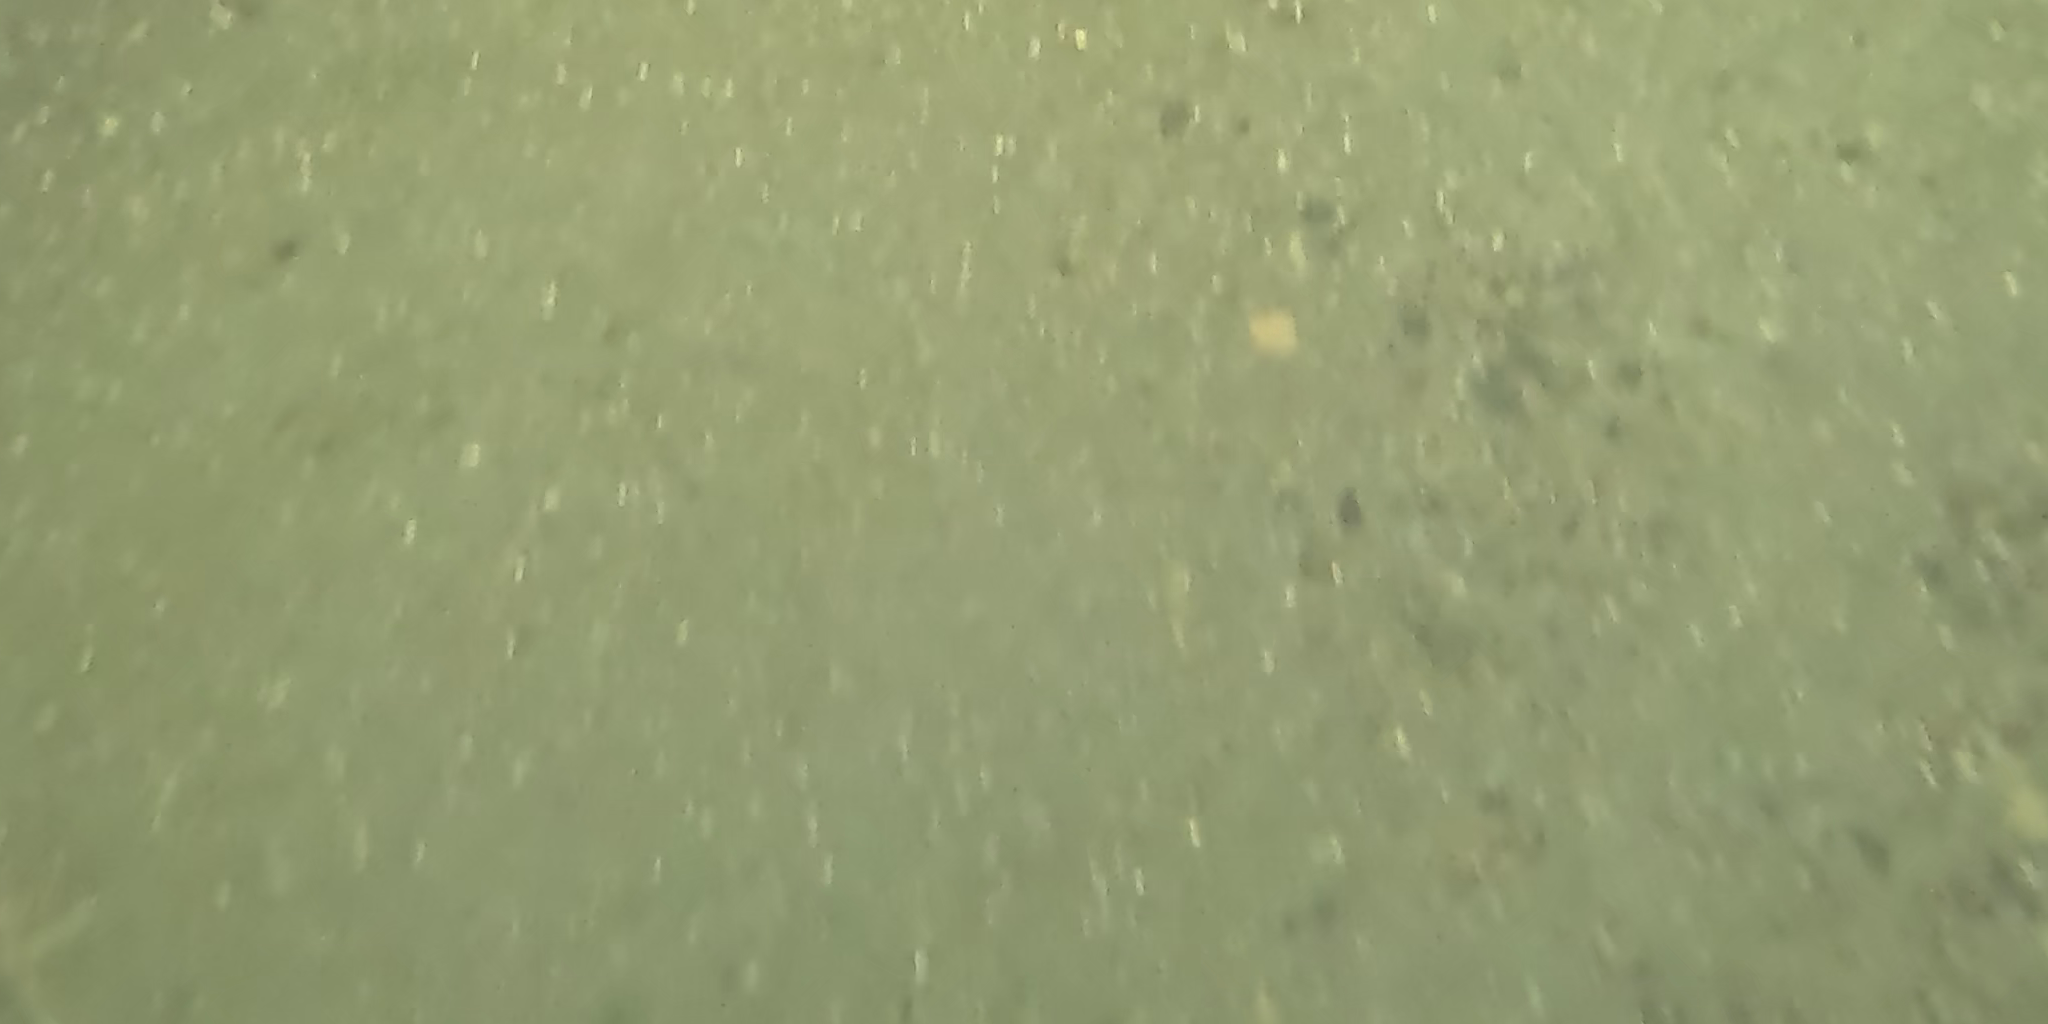
Seabed habitat: sand